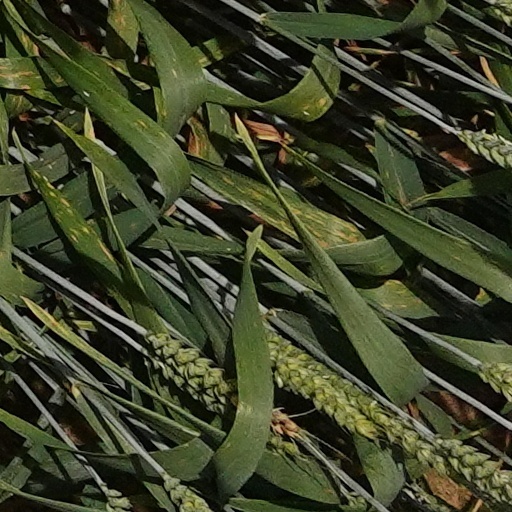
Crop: wheat